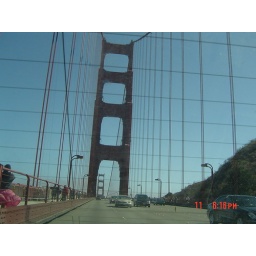
in the car driving on the bridge